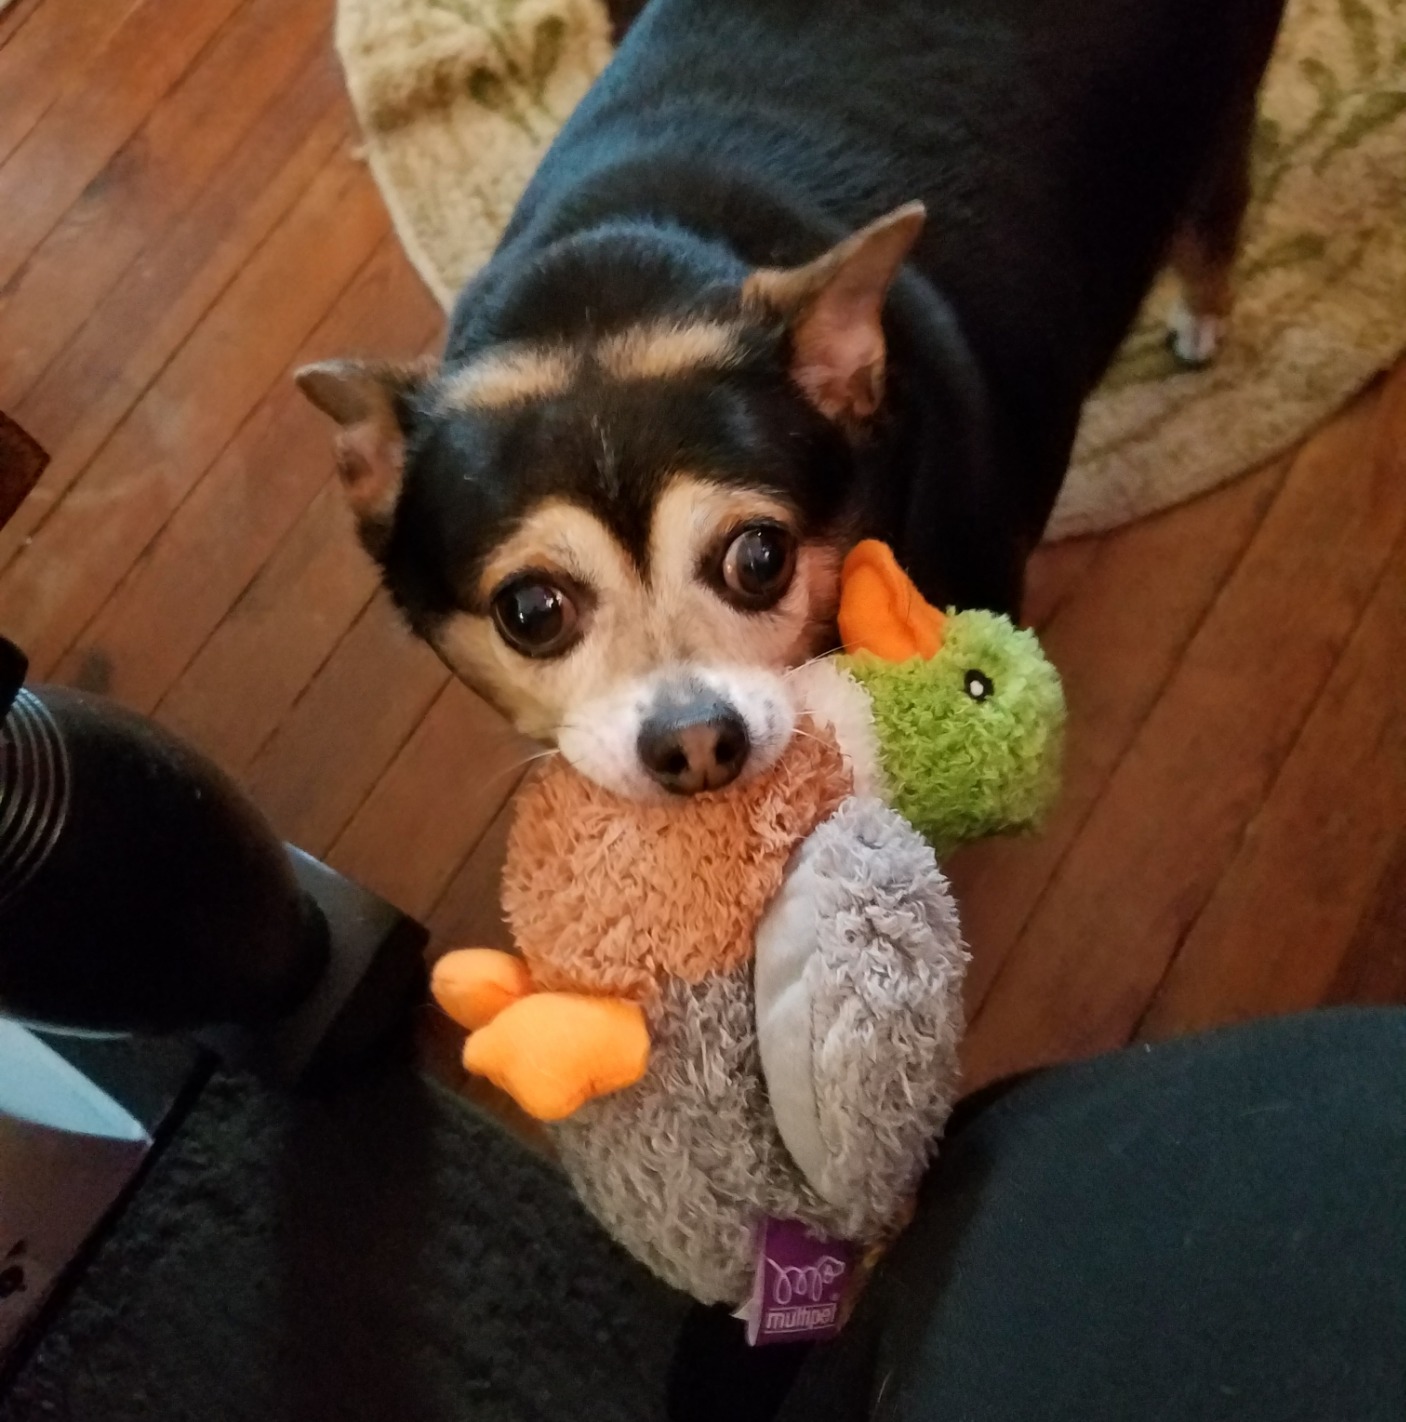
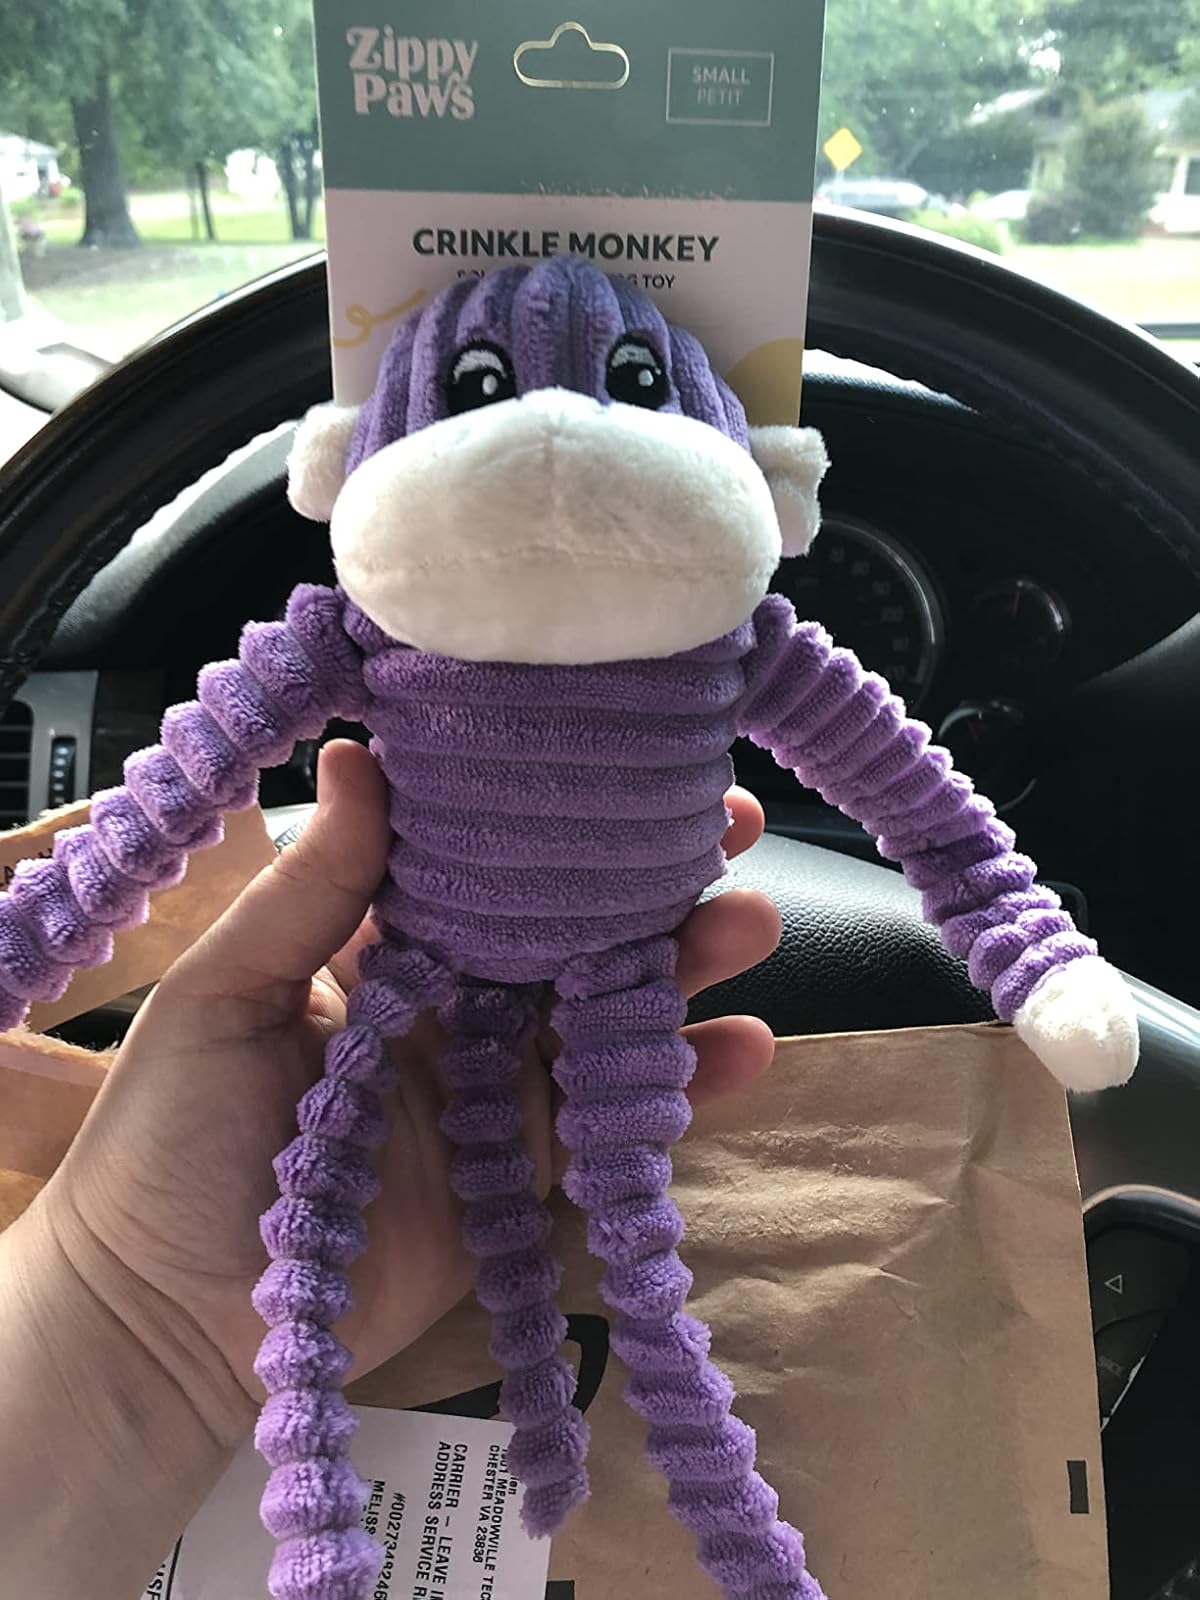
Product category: items_toy
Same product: no